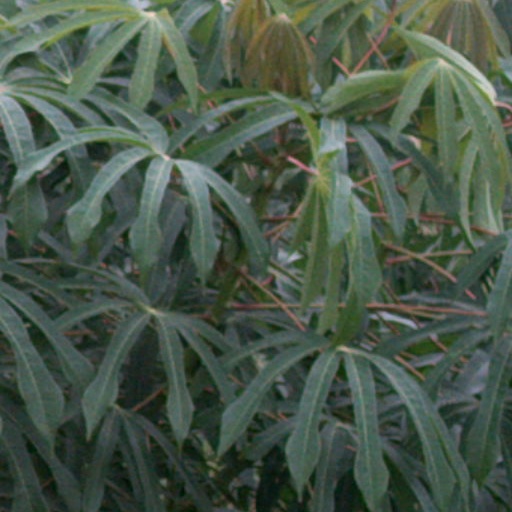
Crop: cassava